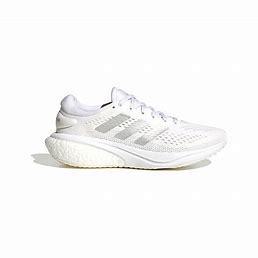
Brand: Adidas
Model: Supernova 2 Lauf